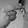
ASL letter: H